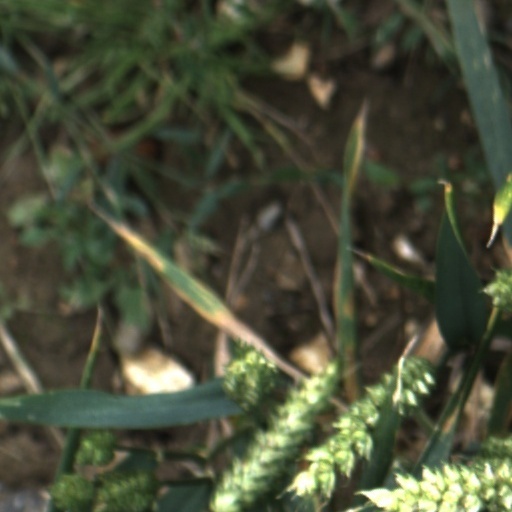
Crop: wheat